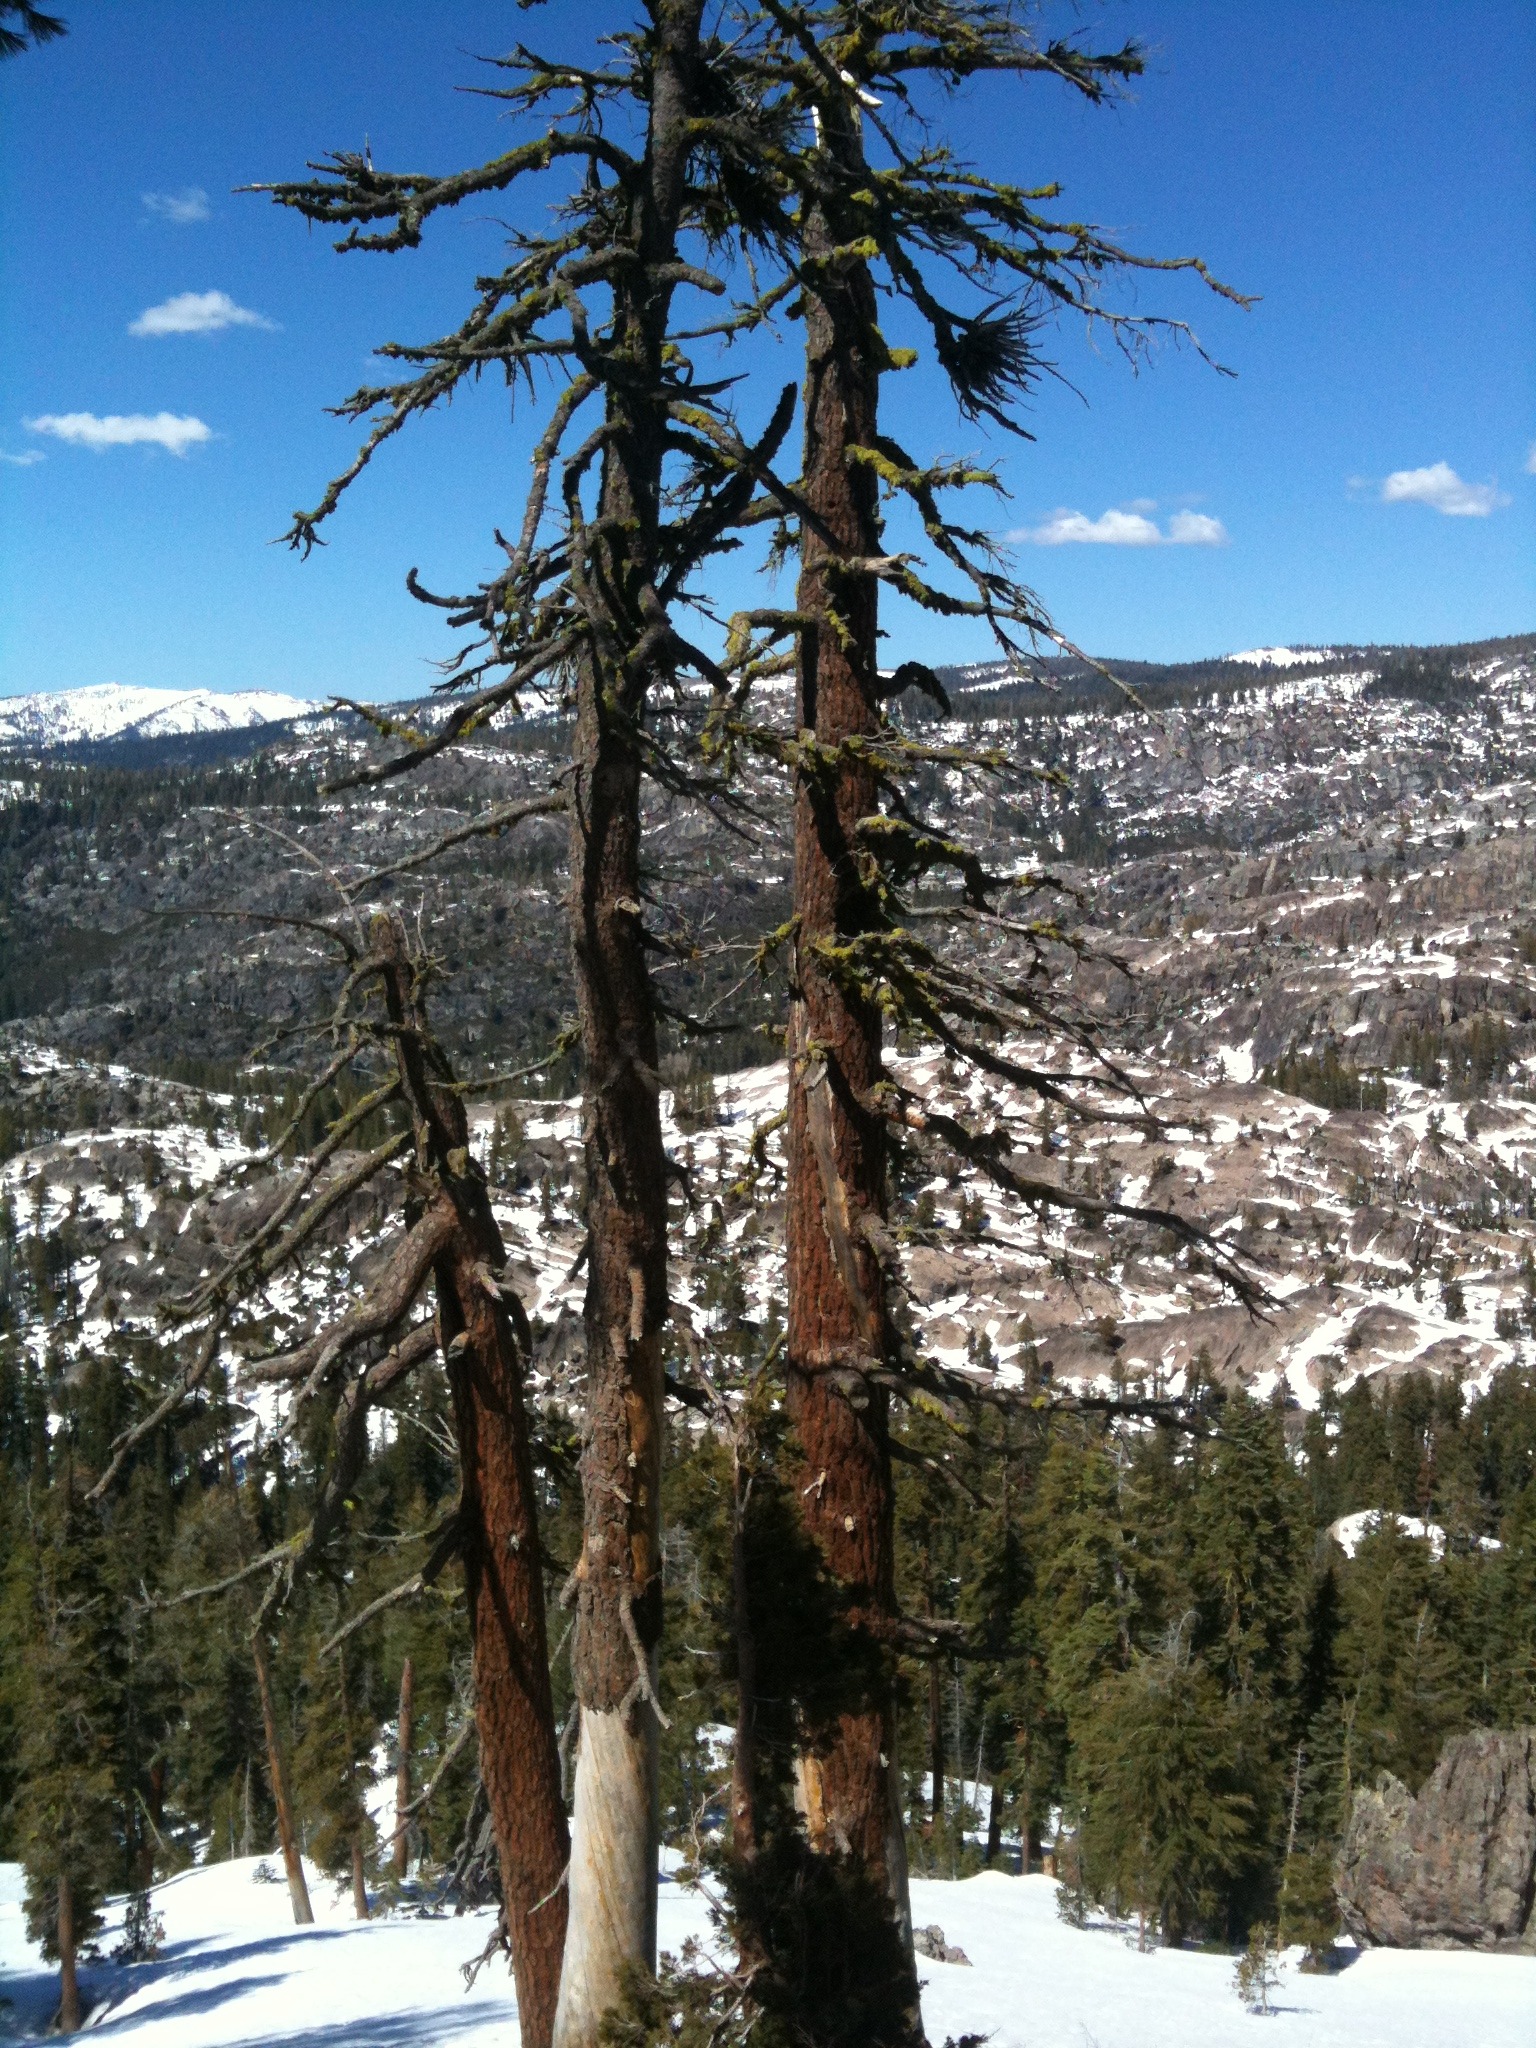
landscape, tree, wilderness, branch, mountain, snow, winter, plant, trail, lake, mountain range, environment, weather, snowy, fir, season, ridge, ecology, trees, spruce, mountains, larch, ecosystem, biome, woody plant, mountainous landforms, temperate coniferous forest, forest dieback, forest decline